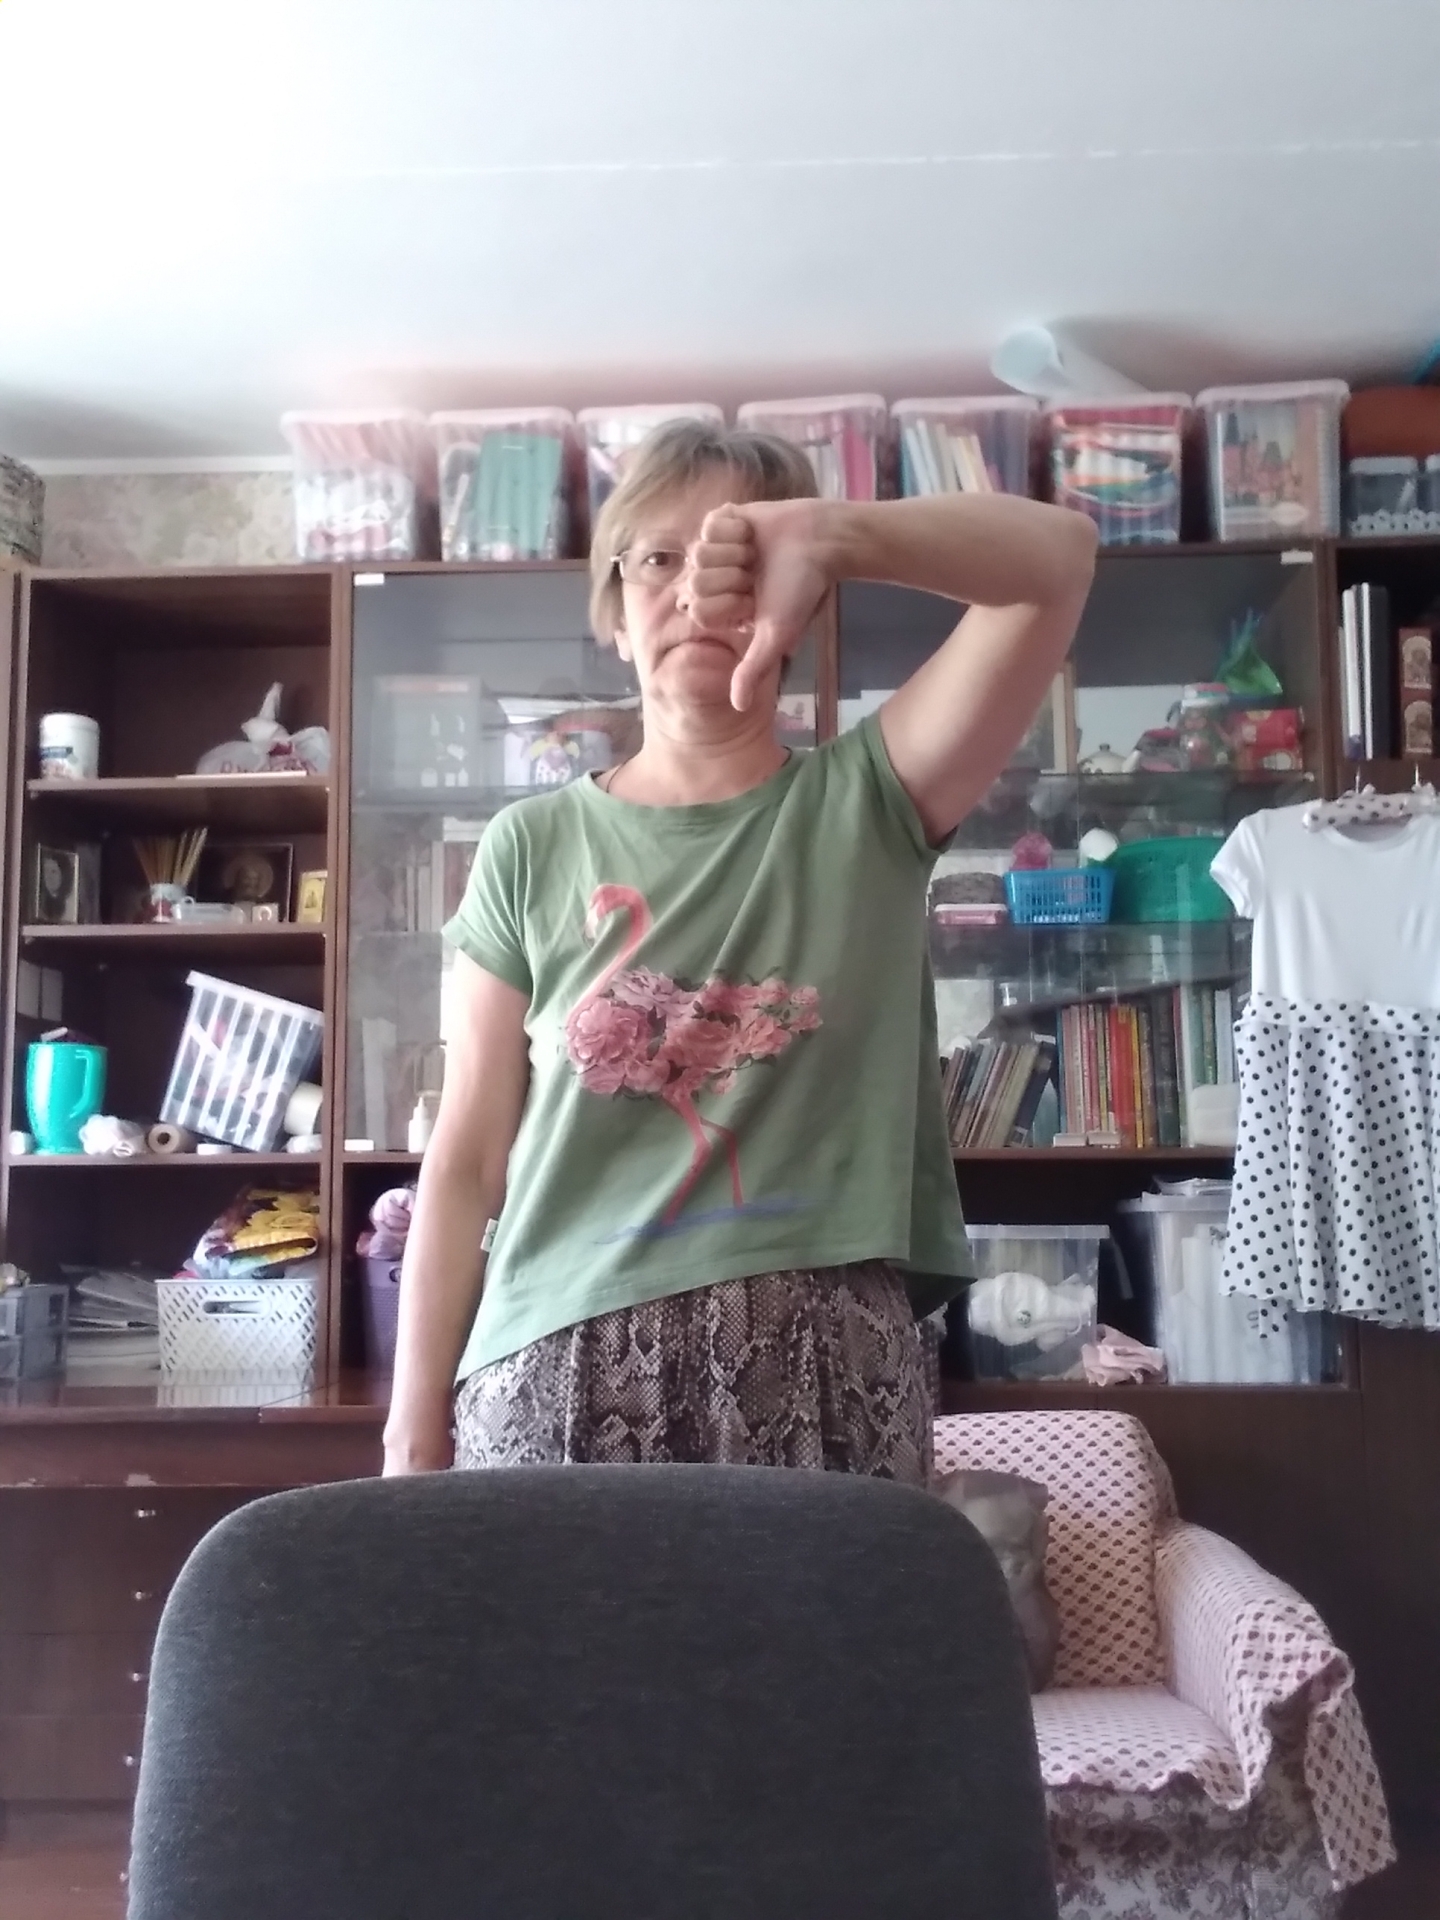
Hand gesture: dislike